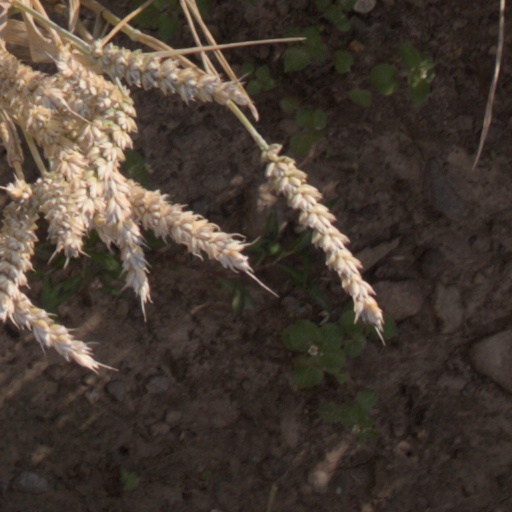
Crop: wheat